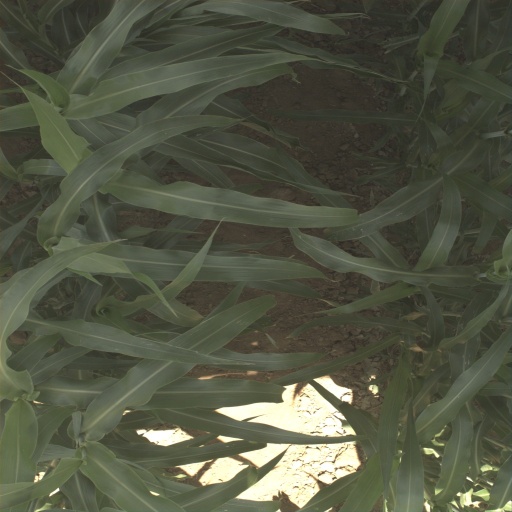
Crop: sorghum